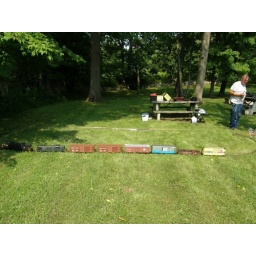
Montague Twp.,NJ has a open house in July every year &amp;amp; a train show is a added atraction.